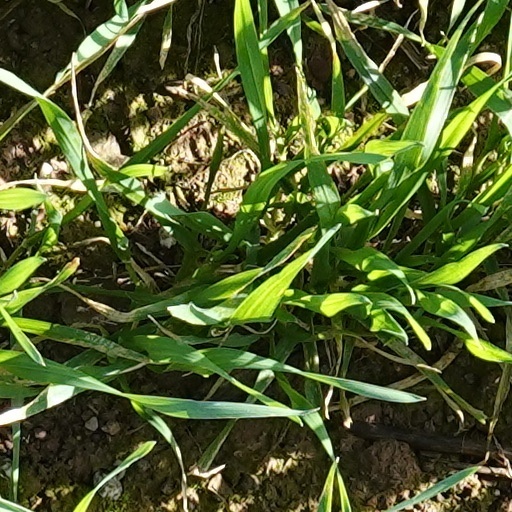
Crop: wheat